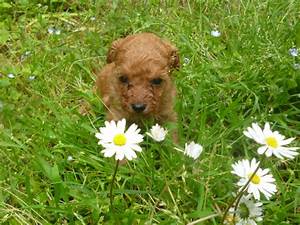
Label: cane